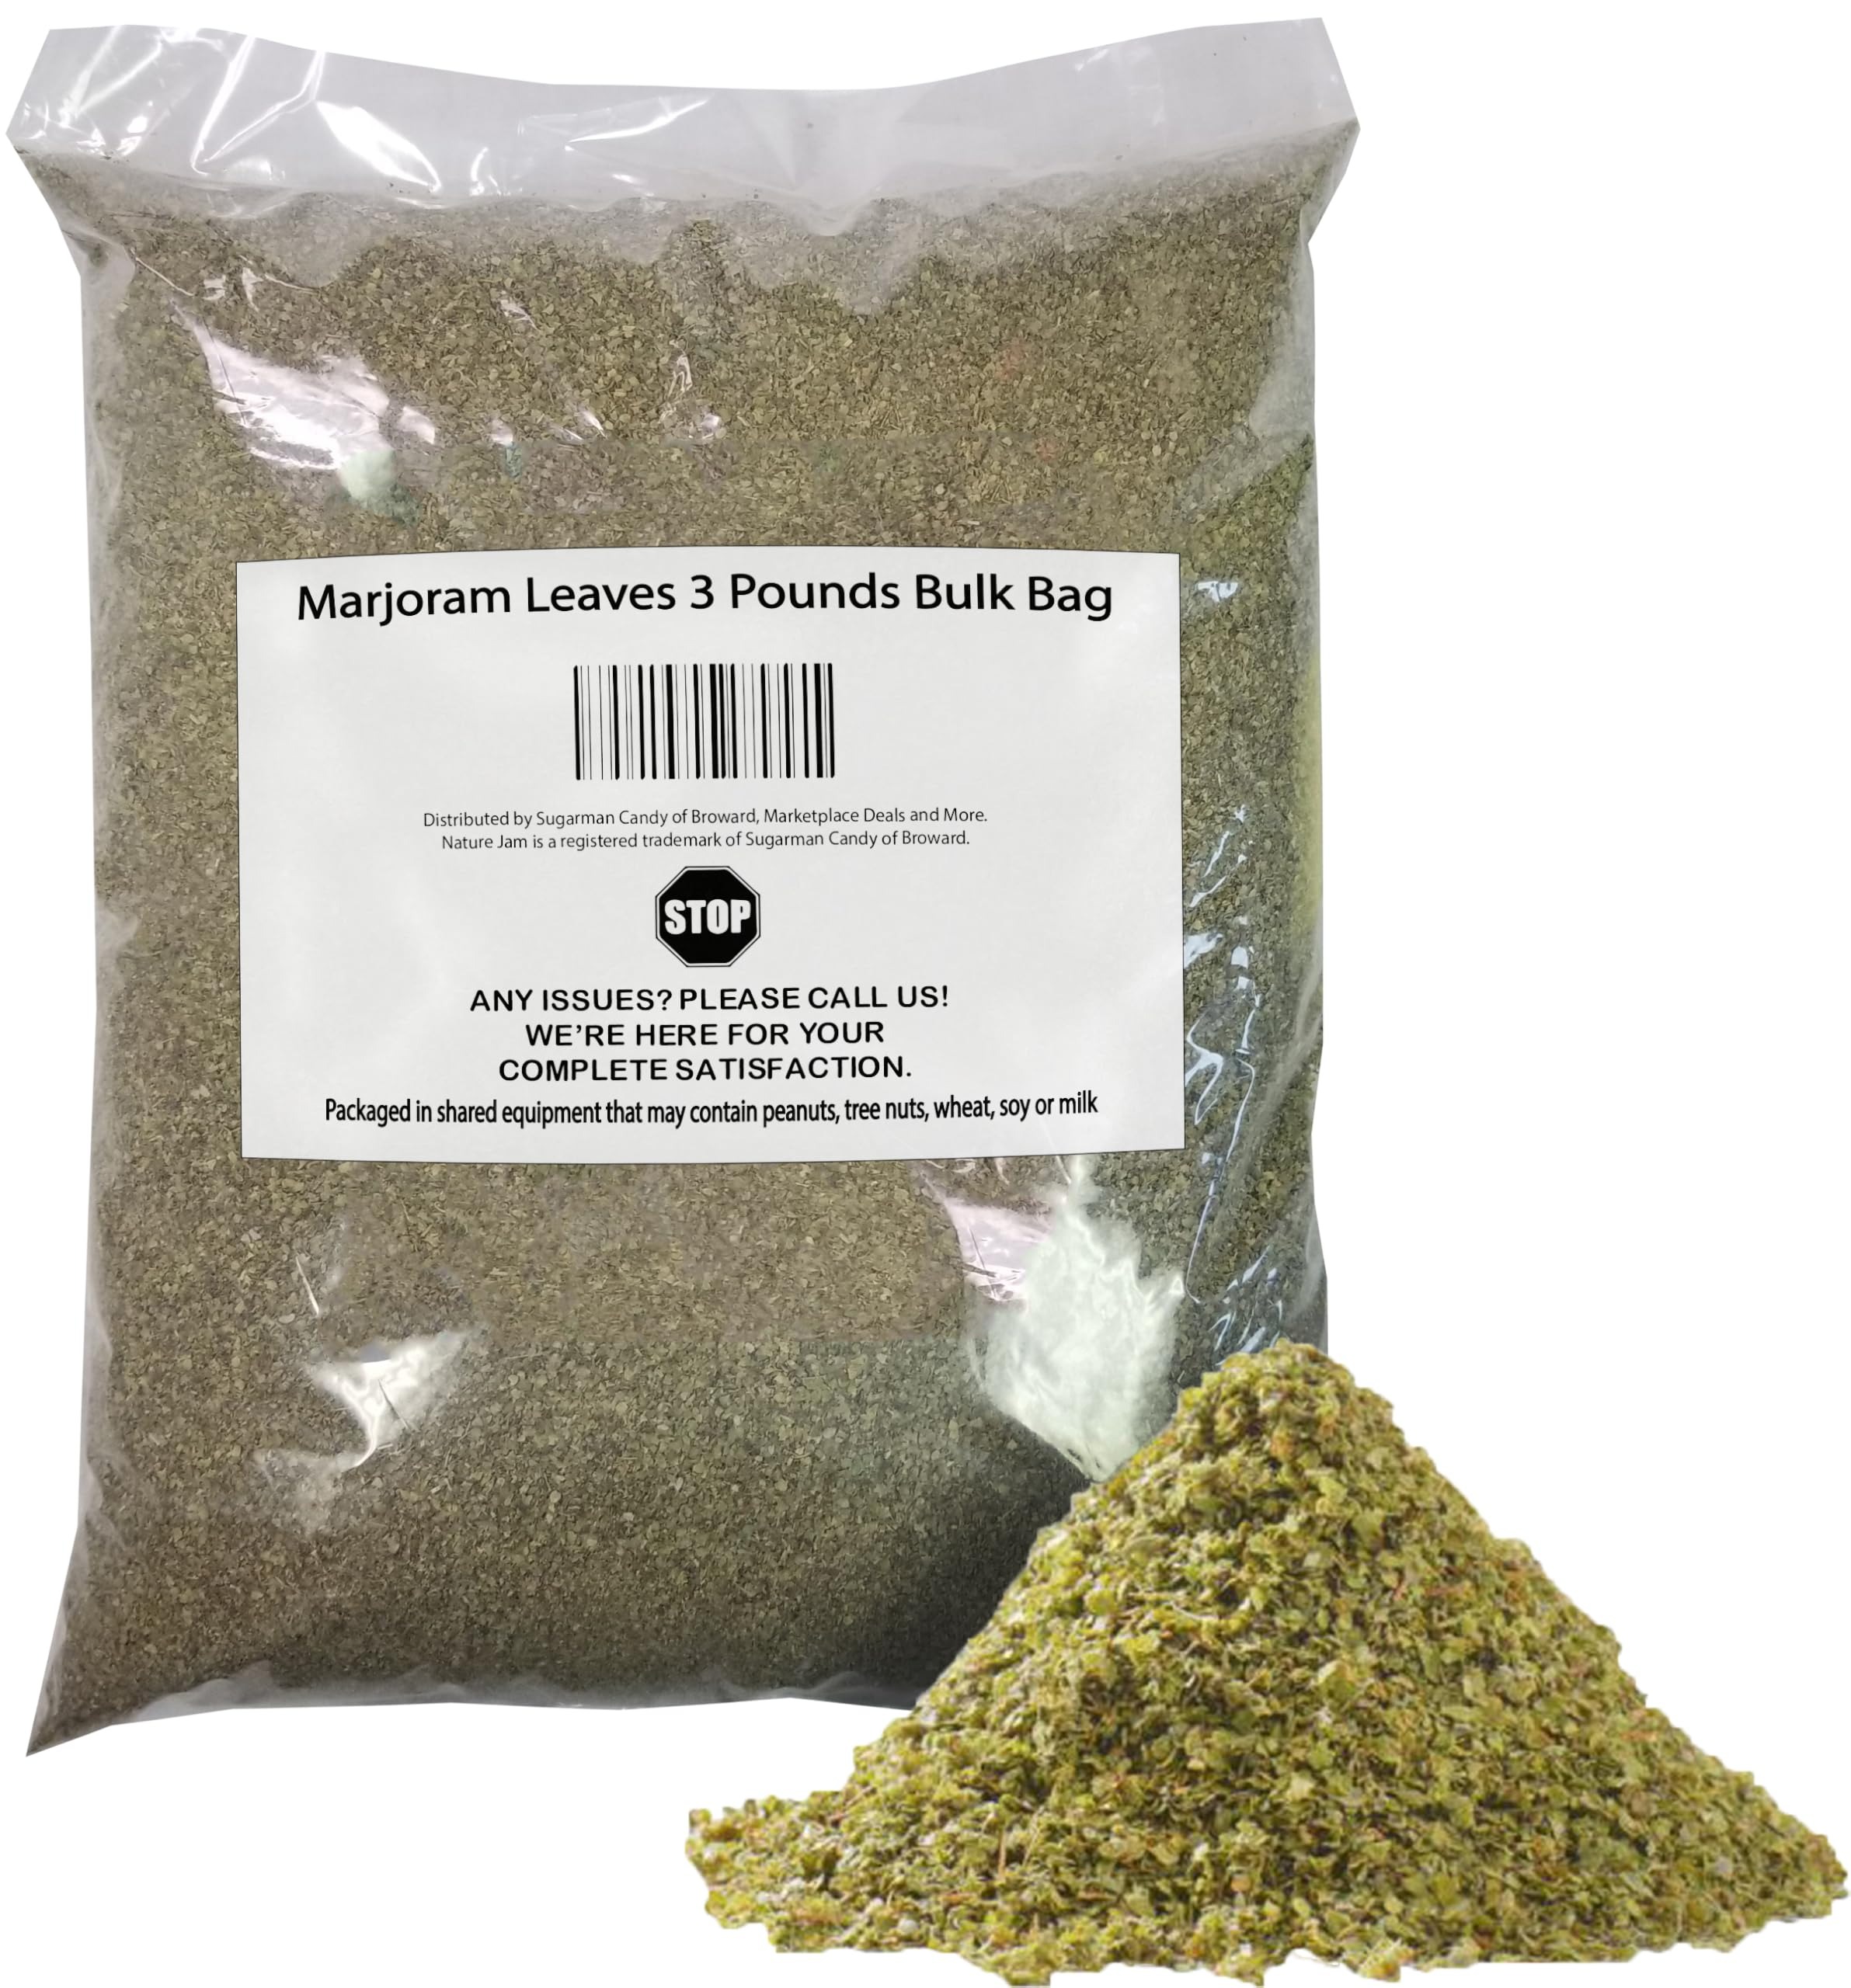
Item Name: Marjoram Leaves 3 Pounds Bulk Bag
Bullet Point 1: High Quality Marjoram Leaves-Heat Sealed for Freshness
Bullet Point 2: 3 Pounds Bulk Bag, Enough to last for a while
Bullet Point 3: Similar to Basil and Oregano, great for chicken, stuffing, soups, sauces, salad and veggies
Bullet Point 4: Enhance your culinary experience with hearty flavor, bold taste and vibrant aroma
Bullet Point 5: Freshly Dried Marjoram: Our Marjoram Leaves are sourced from the finest farms, ensuring the best quality. Handpicked and naturally dried, these dried marjoram leaves keep their aromatic essence and flavor, enhancing your cooking creations with a natural taste that stands out in any dish.
Bullet Point 6: Flavorful Seasoning: Naturejam’s marjoram dried leaves are known for their mild, sweet marjoram flavor and soft aroma. They add a fine complexity to soups, stews, sauces, and marinades. Whether you’re cooking Mediterranean, Middle Eastern, or any global cuisine, marjoram enhances the taste beautifully.
Bullet Point 7: Savory Baked Goods: Add this dried savory spice to your bread, biscuits, and muffins for a unique delicious twist. Its mild, sweet flavor complements a variety of baked goods, adding a flavorful touch that enhances the taste and aroma.
Bullet Point 8: Enhance Soups and Stews: Add a generous pinch of marjoram savory seasoning to your soups and stews for a favorable, sweet taste that improves the overall taste. Its appealing taste blends perfectly with other ingredients, making it more interesting. Whether it’s a beef stew, a creamy vegetable soup, or a light chicken broth, marjoram elevates the dish to new heights, this stew seasoning makes it more flavorful and aromatic.
Bullet Point 9: Garnish for Dishes: Use marjoram as a garnish for soups, stews, and main courses. Its fresh, green leaves add a touch of color and flavor, making your dishes more visually appealing and tasty. Sprinkle chopped marjoram leaves over finished dishes just before serving to add a fresh, aromatic charm. It works amazingly as a garnish for creamy soups, roasted meats, and even baked goods.
Bullet Point 10: Large Bulk Supply: With 3 pounds of Marjoram Leaves, you'll have an ample supply for all your cooking needs. Perfect for restaurants, catering services, and home chefs who love to try new seasonings. This bulk bag ensures you never run out of this essential ingredient.
Product Description: Discover the amazing flavor and aroma of Marjoram Leaves with our 3-pound bulk bag! Perfect for both home cooks and professional chefs, this generous supply of marjoram seasoning offers an appealing fragrant, savory addition to your kitchen. Known for its soft, sweet, and slightly citrusy taste, this savory spice seasoning enhances a wide range of dishes, from savory soups and stews to flavorful marinades and meat dishes. Our Marjoram Leaves are carefully dried to preserve their aromatic qualities, ensuring that every pinch adds a burst of flavor to your recipes. Upgrade your culinary creations with the rich taste of Marjoram Leaves. Enjoy its unique flavor in all your cooking. Whether you’re a seasoned chef or a home cook, this marjoram will help improve your dishes and delight your taste buds.
Value: 48.0
Unit: Ounce

Price: 22.99